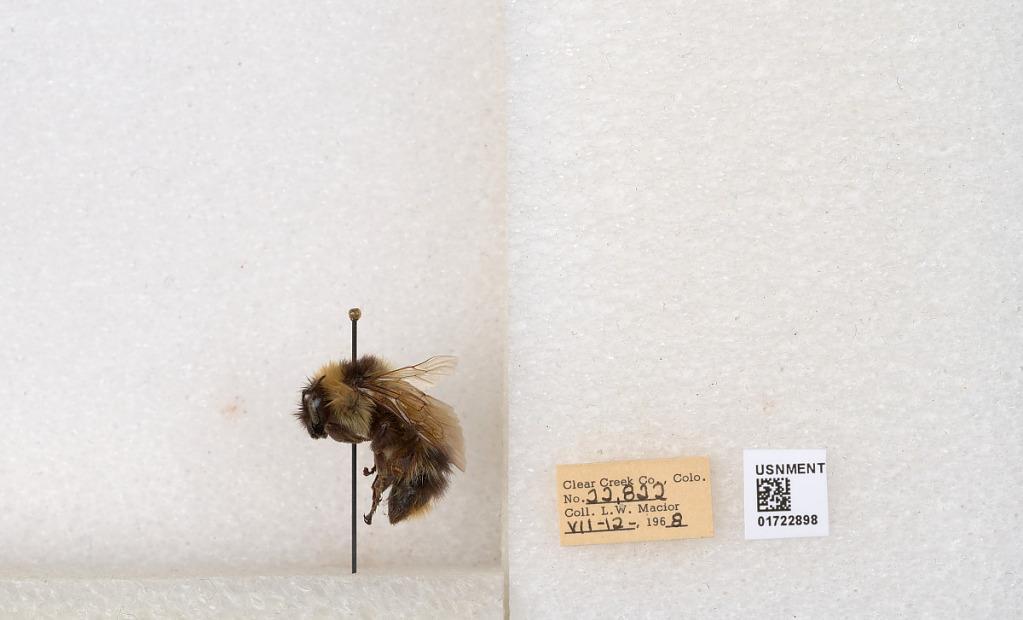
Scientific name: Bombus kirbyellus
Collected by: L. Macior
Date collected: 1968-7-12
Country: United States
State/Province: Colorado
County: Clear Creek
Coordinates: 39.6891, -105.644